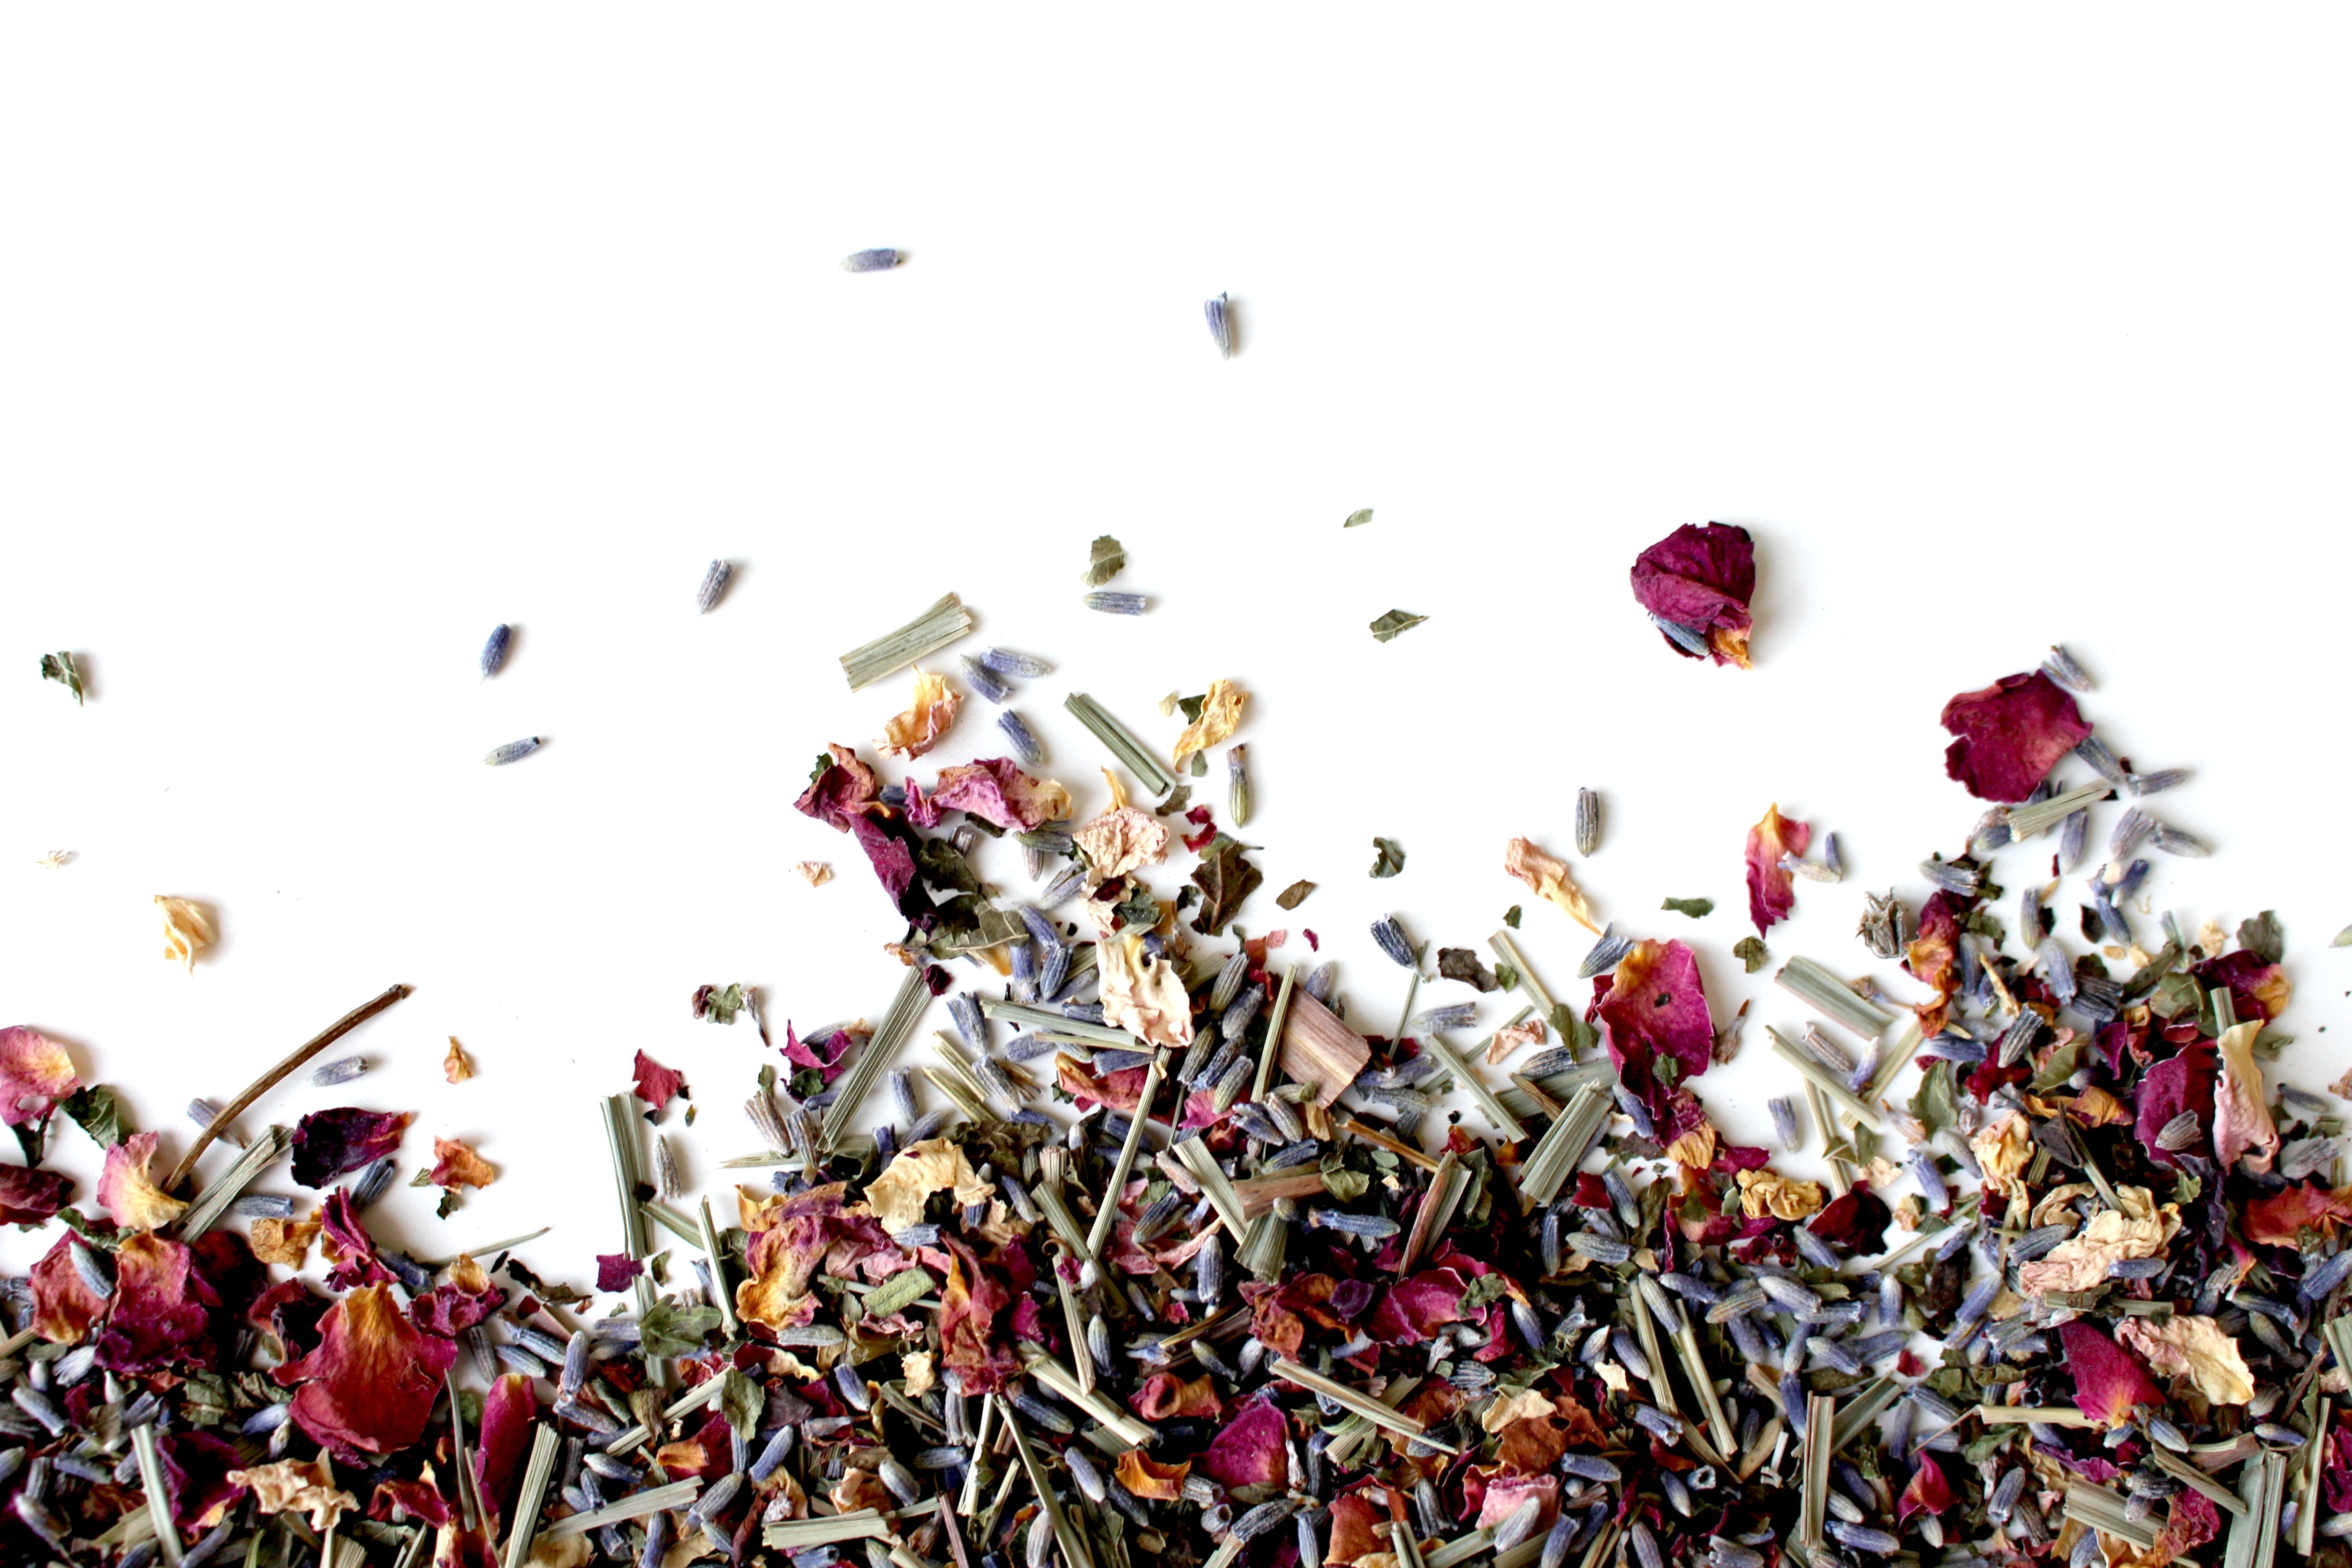
nature, blossom, plant, field, meadow, flower, purple, petal, bloom, crowd, summer, dry, red, herb, color, romantic, garden, pink, close, flora, flowers, petals, violet, beautiful, herbs, public record, trockenblume, wine red, italicum, medicinal plants